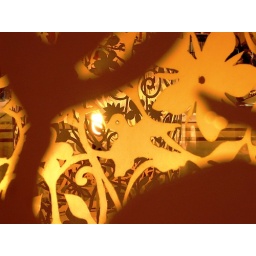
A bird flying in botanical